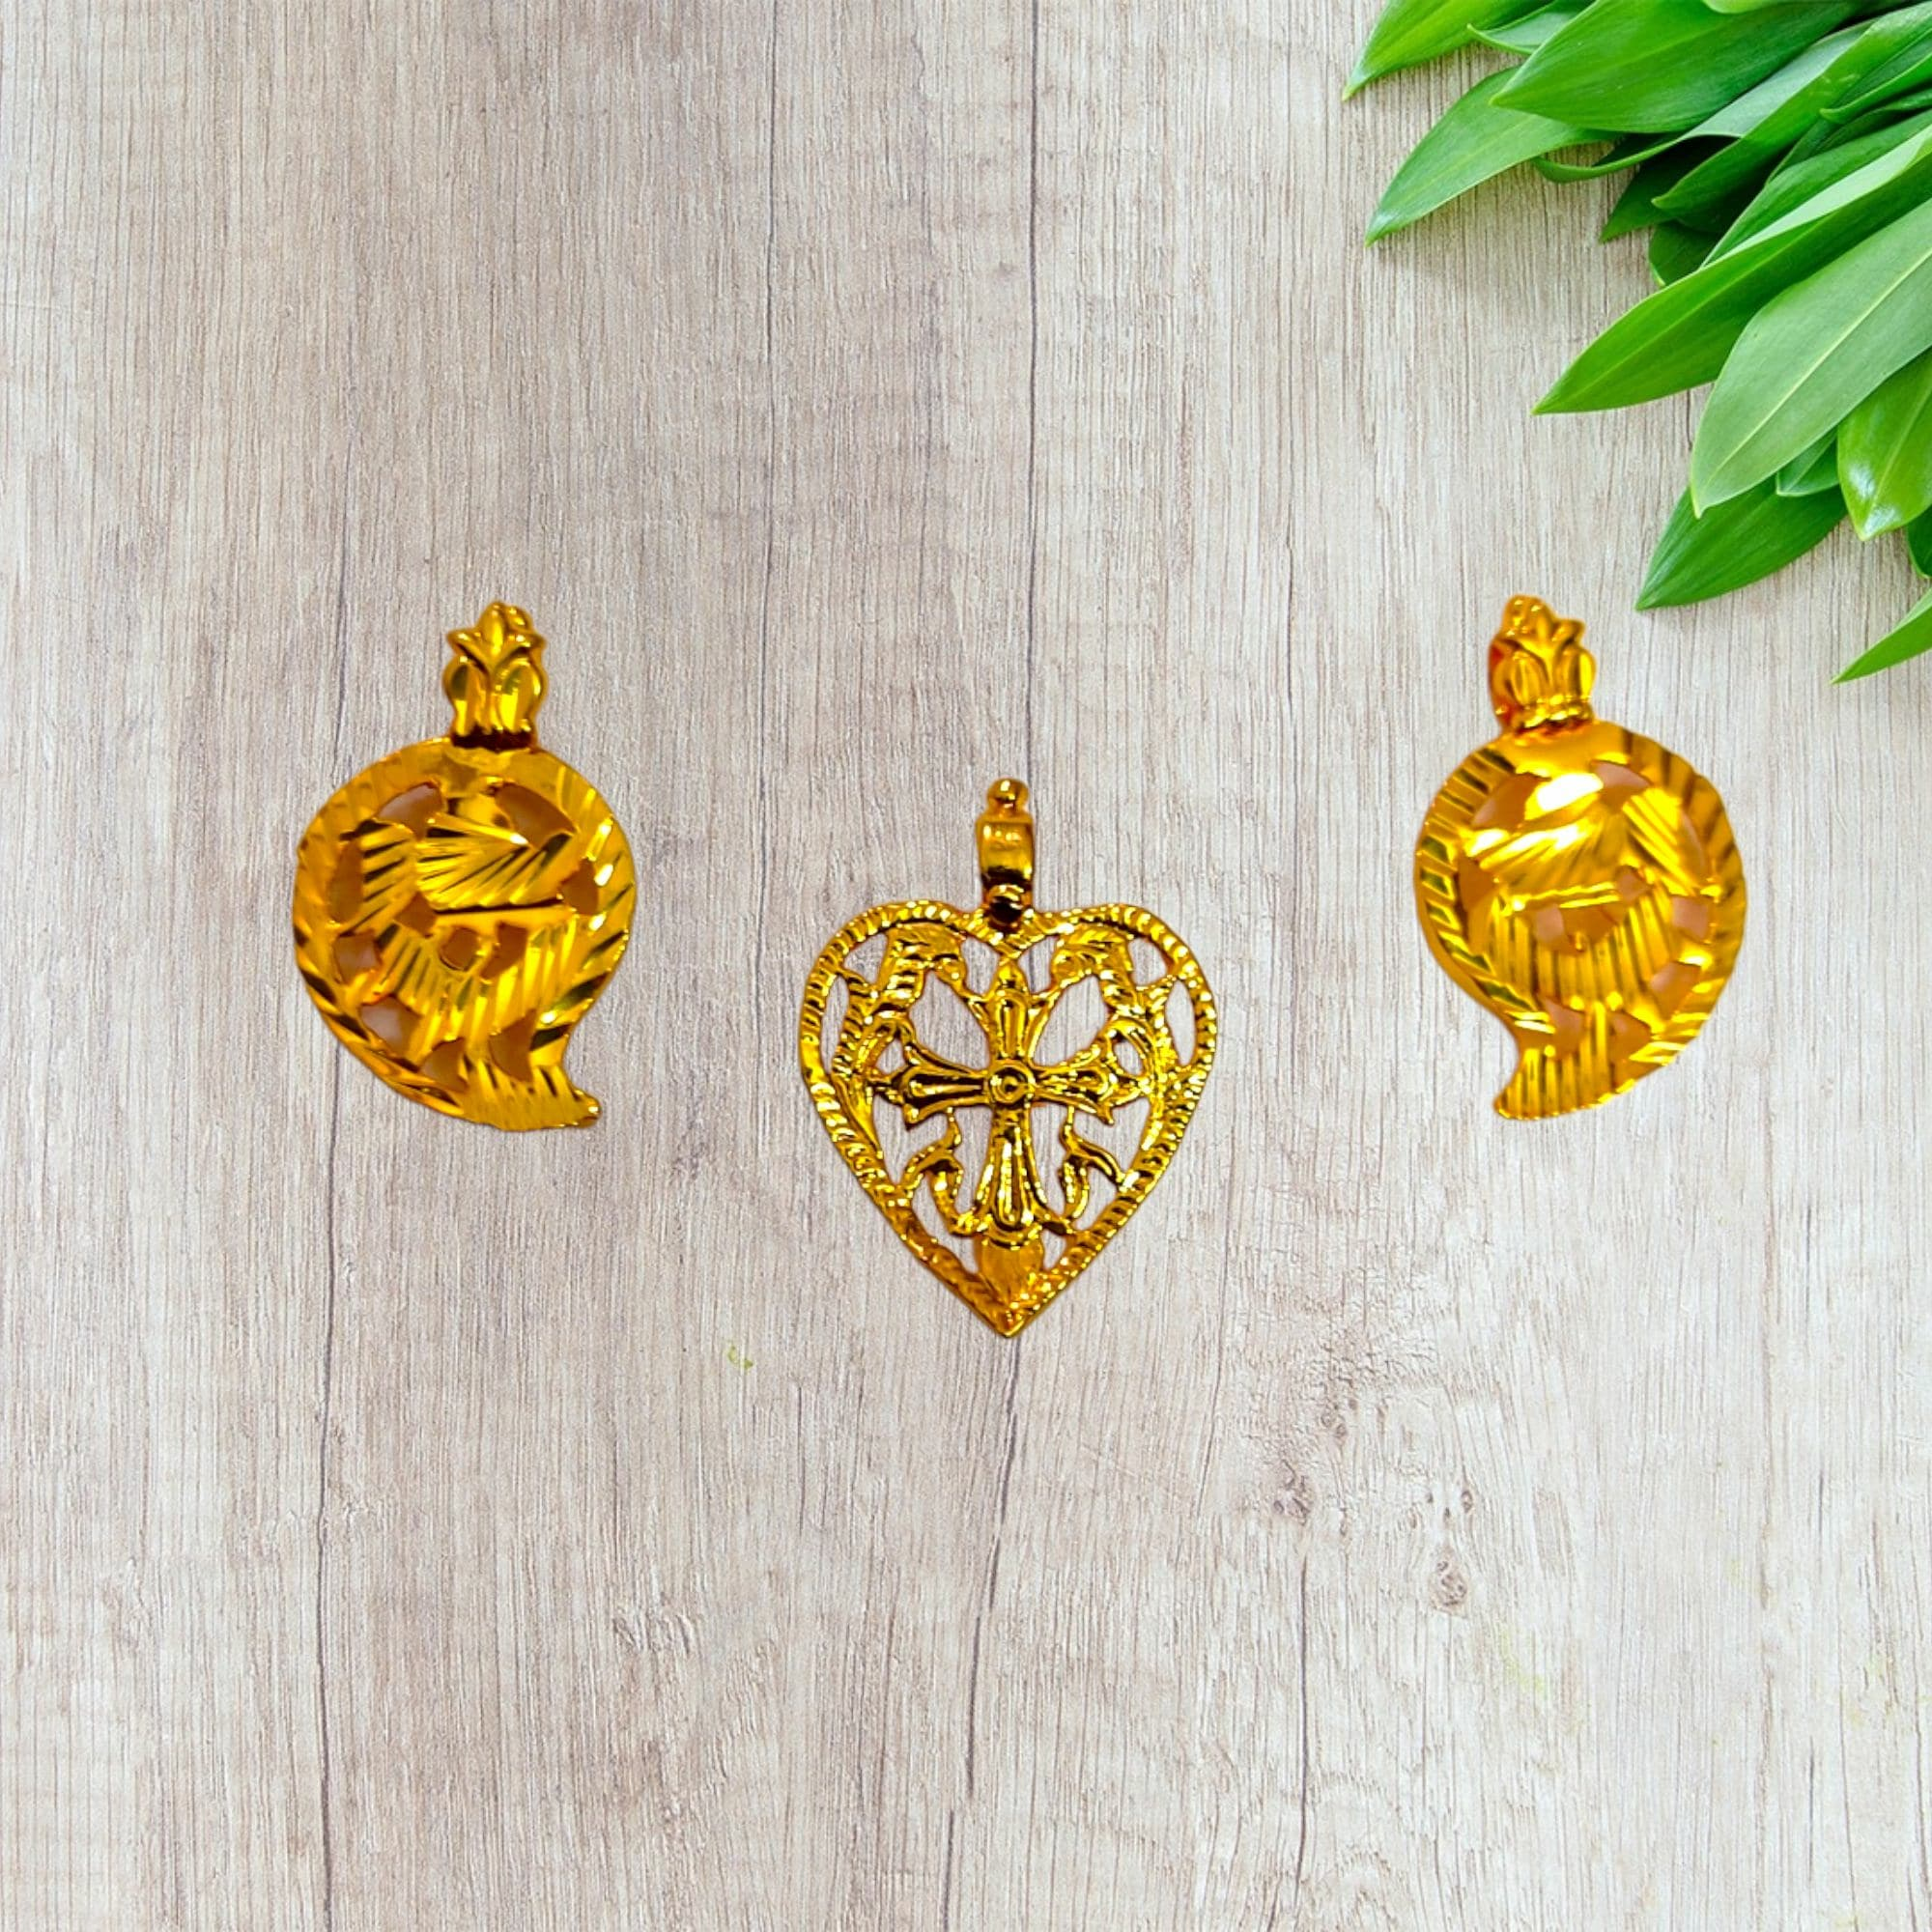
TGS GOLD COVERING Christian Thali Urukal Mangalsutra set Mangalyam for Womens
Type: Necklaces & Pendants
Brand: TGS GOLD COVERING
Price: Rs. 349
TGS GOLD COVERING Christian Thali Urukal Mangalsutra set Mangalyam for Womens